Muzha Refuse Incineration Plant

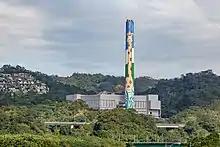

The Muzha Refuse Incineration Plant is an incinerator in Muzha, Wenshan District, Taipei, Taiwan.